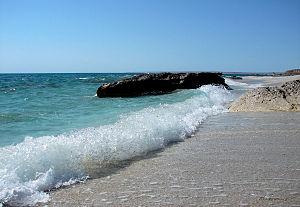
La mer Caspienne est une vaste étendue d'eau située en Asie occidentale, principalement alimentée par la Volga, issue de la fermeture d’une mer océanique ancienne, l'océan ou mer Paratéthys. Bien qu'il s'agisse, d'un point de vue strictement juridique, d'un lac, on la qualifie couramment de plus grande mer fermée du monde. Elle est bordée au nord et à l’est par les steppes de l’Asie centrale, à l’ouest et au sud par des chaînes issues de l’orogénèse himalayo-alpine : respectivement Caucase et Elbourz. Les pays riverains sont : le Kazakhstan au nord-est, le Turkménistan au sud-est, l’Iran au sud, l’Azerbaïdjan au sud-ouest, et la Russie au nord-ouest. Son niveau varie selon les années, mais de 1995 à 2017 il diminue rapidement principalement à cause d'une évaporation accrue par le réchauffement climatique, et cette tendance devrait se poursuivre.
Les eaux intérieures de l'Azerbaïdjan se sont formées sur une longue période géologique et ont considérablement changé tout au long de cette période. Ceci est particulièrement mis en évidence par les vestiges d'anciennes rivières trouvées dans tout le pays. Les systèmes d'approvisionnement en eau du pays changent continuellement sous l'influence des forces naturelles et des activités industrielles introduites par l'homme. Les rivières artificielles et les étangs font partie des systèmes d'approvisionnement en eau de l'Azerbaïdjan.